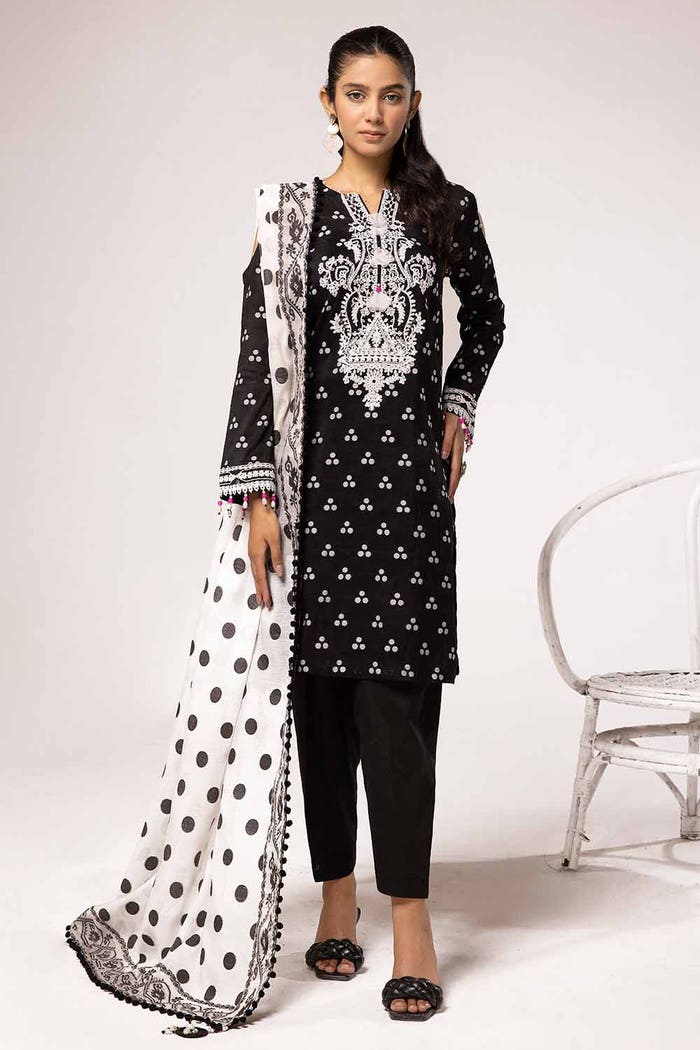
black white embroidered salwar suit